One-time password

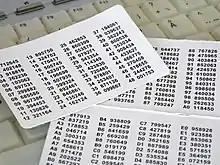
Paper-based OTP.

On smartphones, one-time passwords can also be delivered directly through mobile apps, including dedicated authentication apps such as Authy and Google Authenticator, or within a service's existing app, such as in the case of Steam. These systems do not share the same security vulnerabilities as SMS, and do not necessarily require a connection to a mobile network to use.